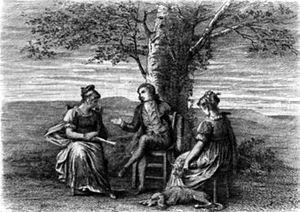
Le Rouge et le Noir, sous-titré Chronique du XIXᵉ siècle, puis Chronique de 1830, est un roman écrit par Stendhal, publié pour la première fois à Paris chez Levasseur le 13 novembre 1830, bien que l'édition originale mentionne la date de 1831. C'est son deuxième roman, après Armance.